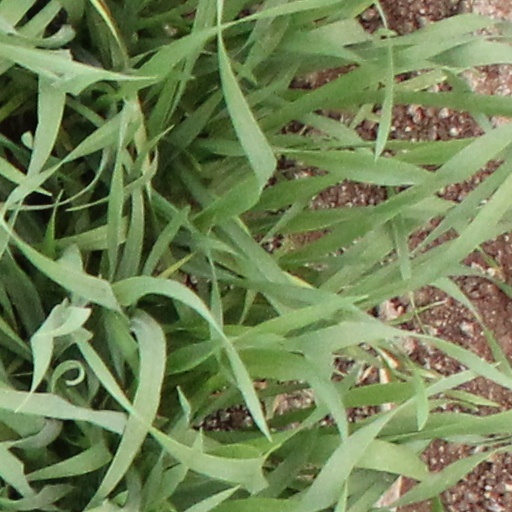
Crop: wheat